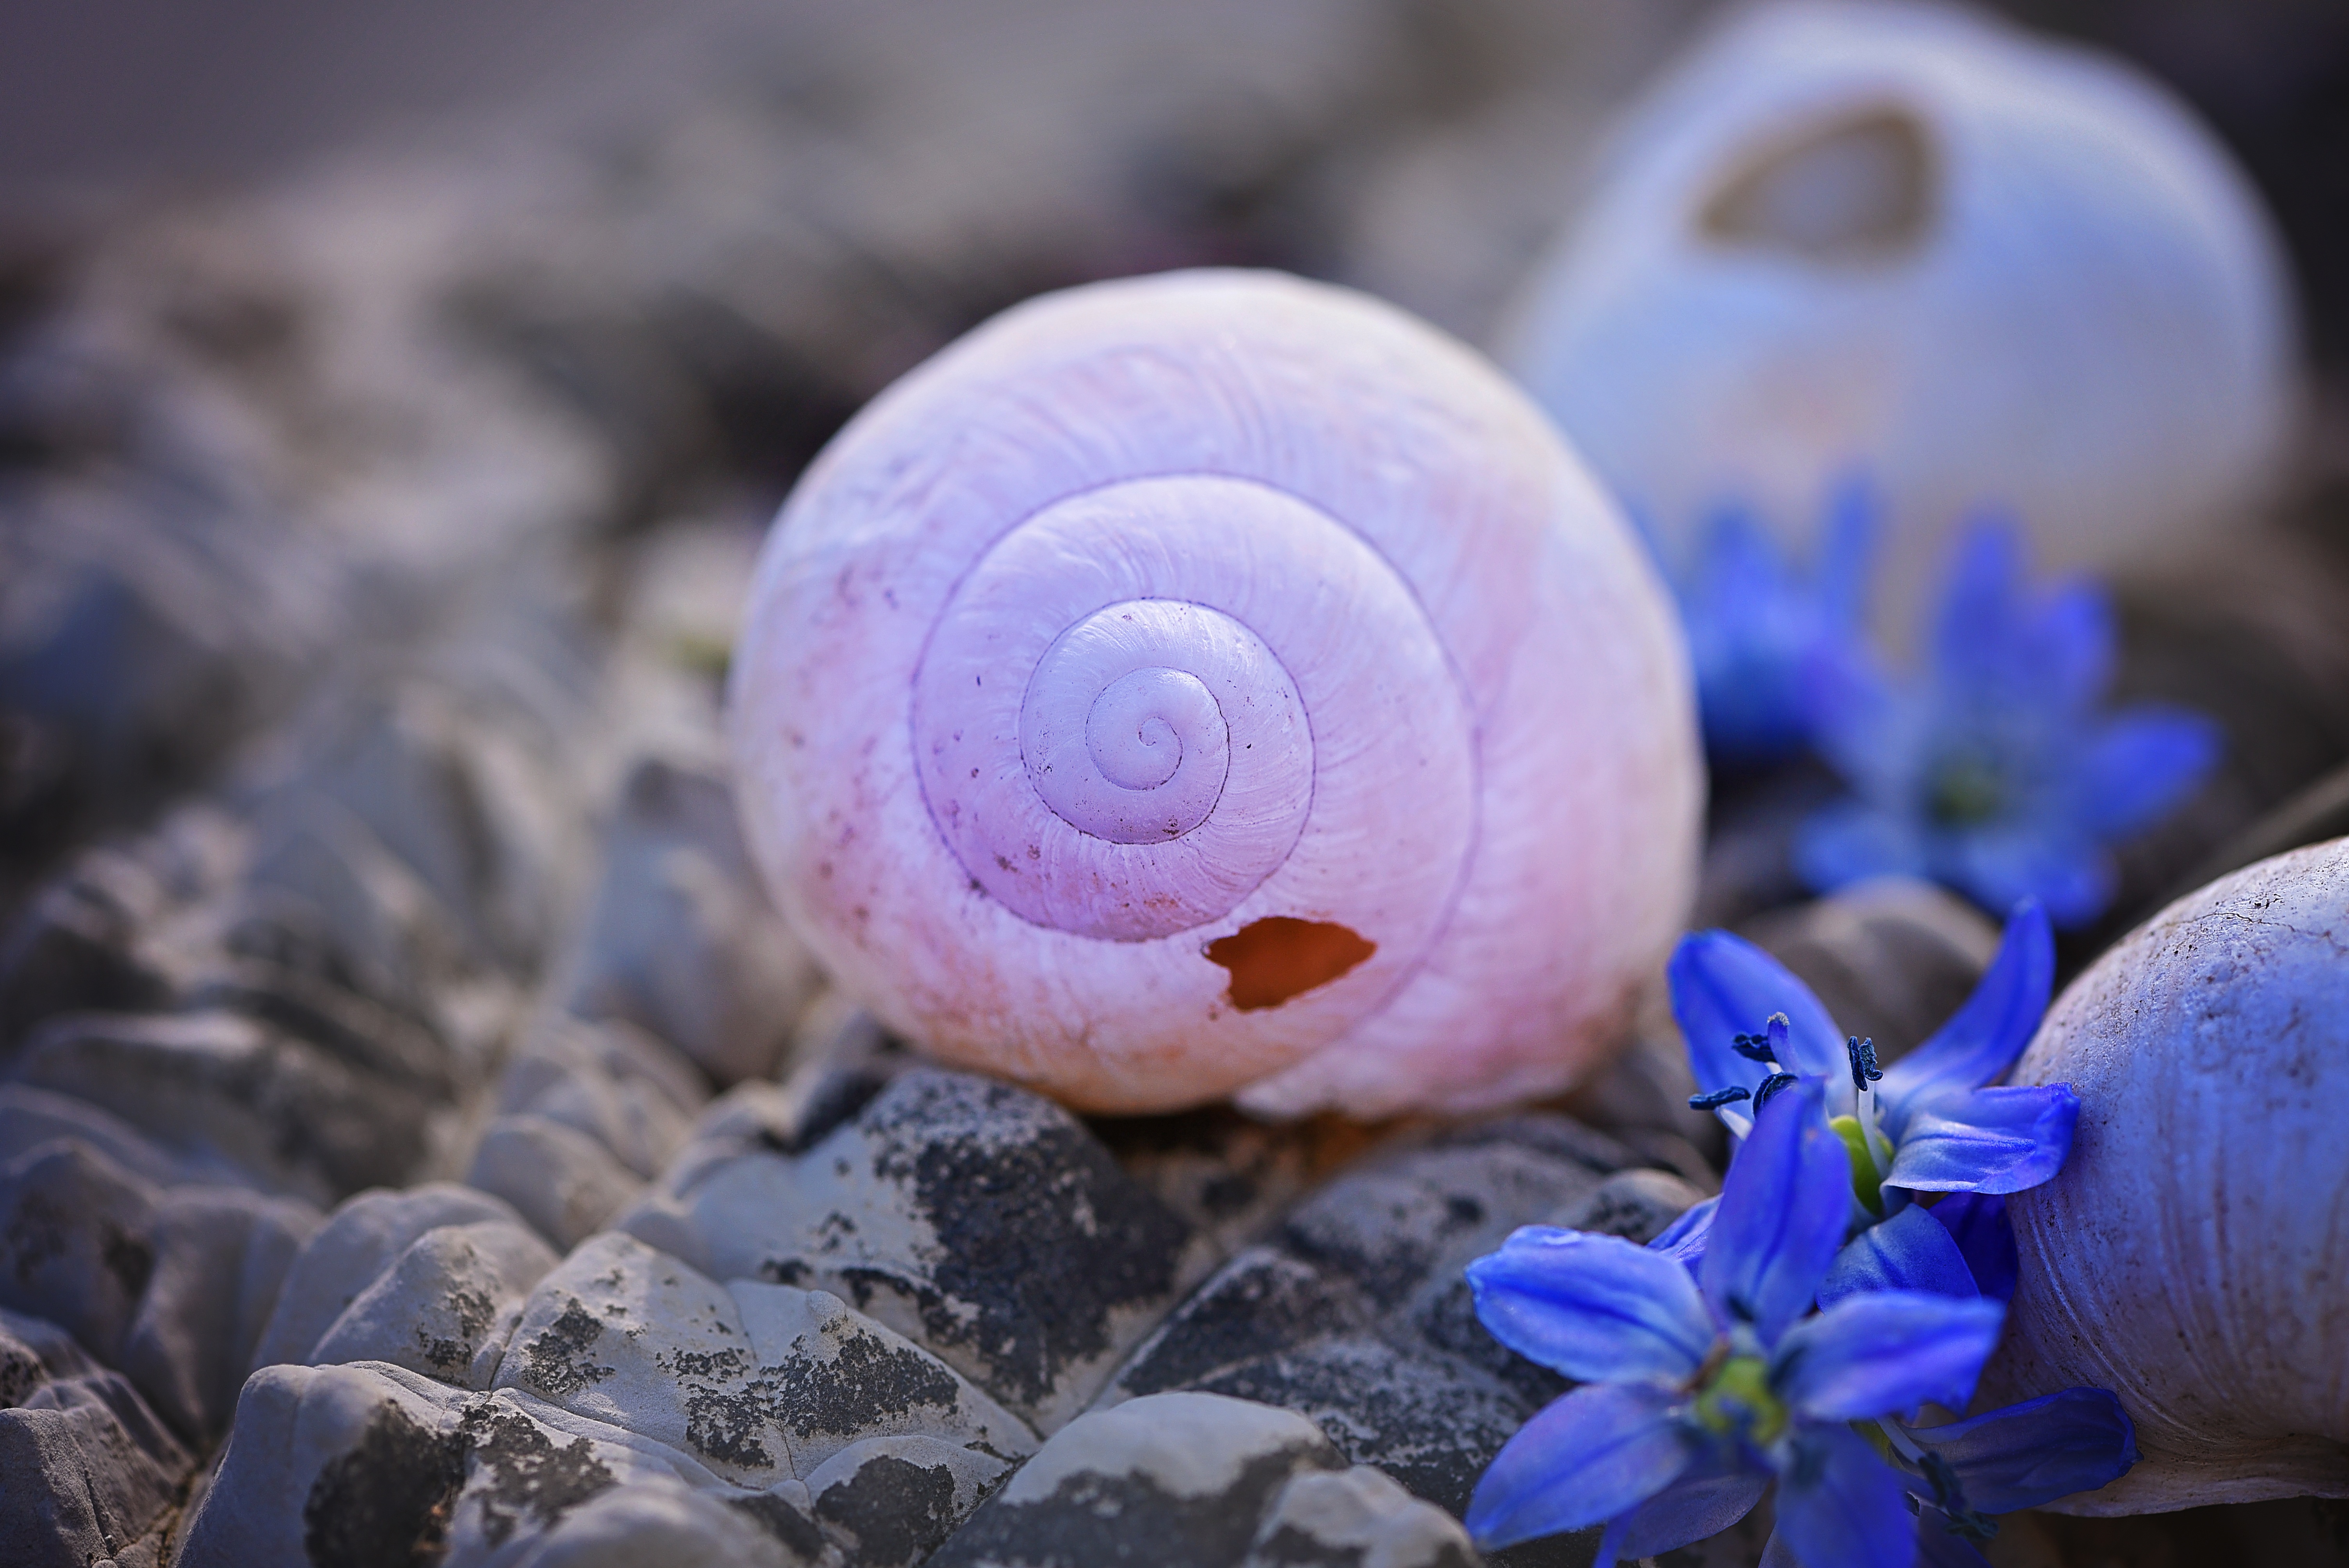
photography, flower, stone, biology, blue, empty, flora, shell, invertebrate, flowers, close up, damaged, macro photography, empty snail shell, chionodoxa luciliae, marine biology